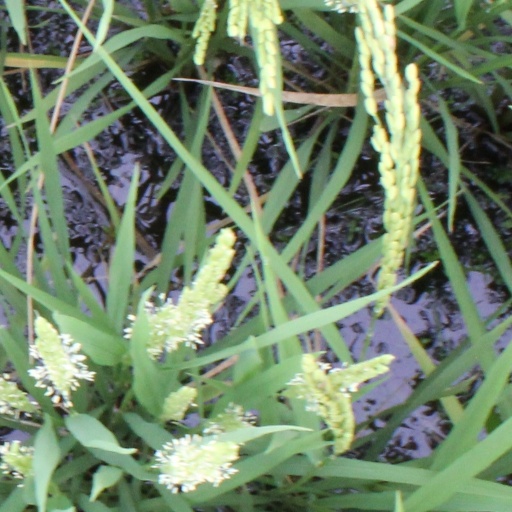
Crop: rice